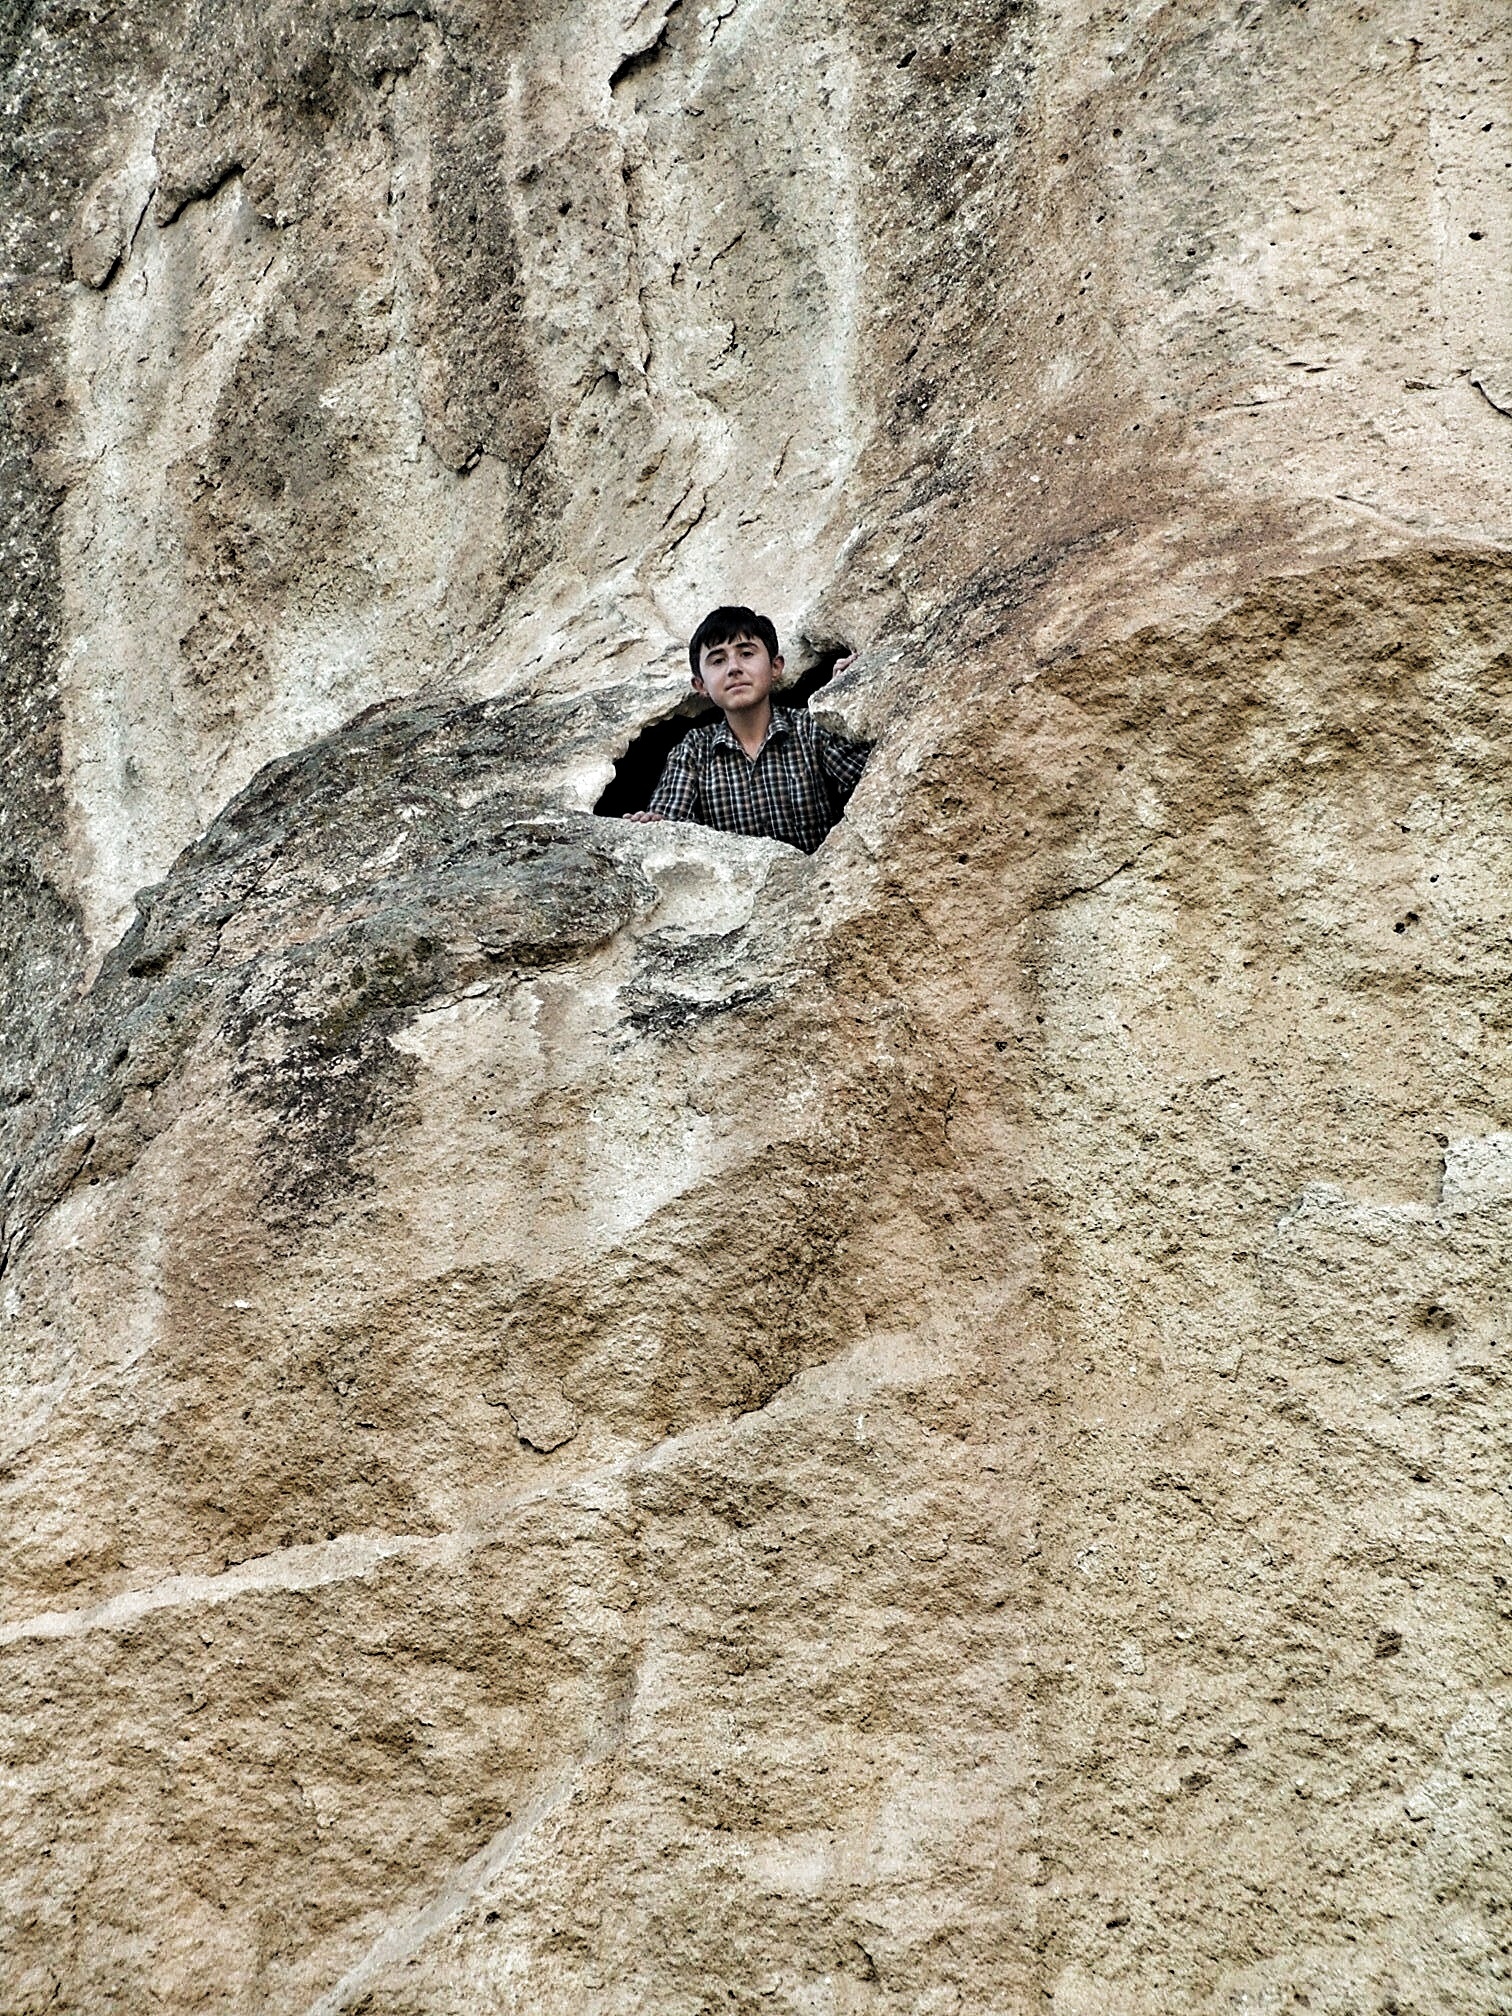
nature, rock, adventure, wall, recreation, soil, child, climbing, rock climbing, extreme sport, terrain, smile, geology, sports, single, bizarre, outdoor recreation, sport climbing